List of compositions by Alexander Glazunov

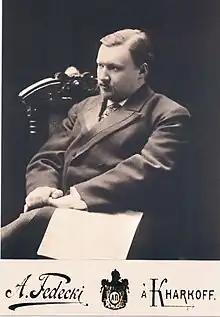
Alexander Glazunov, 1899

This is a list of compositions by Alexander Glazunov (1865–1936).